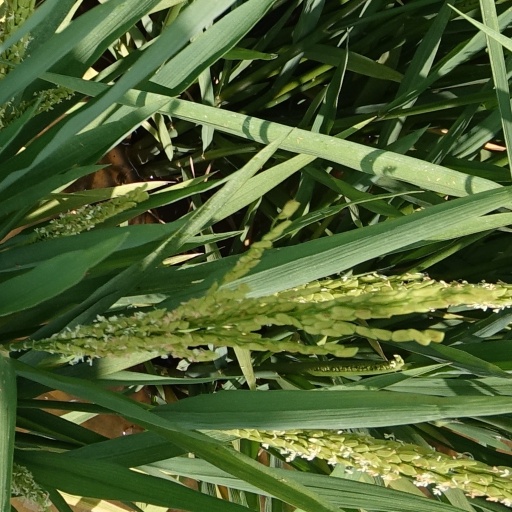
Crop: rice